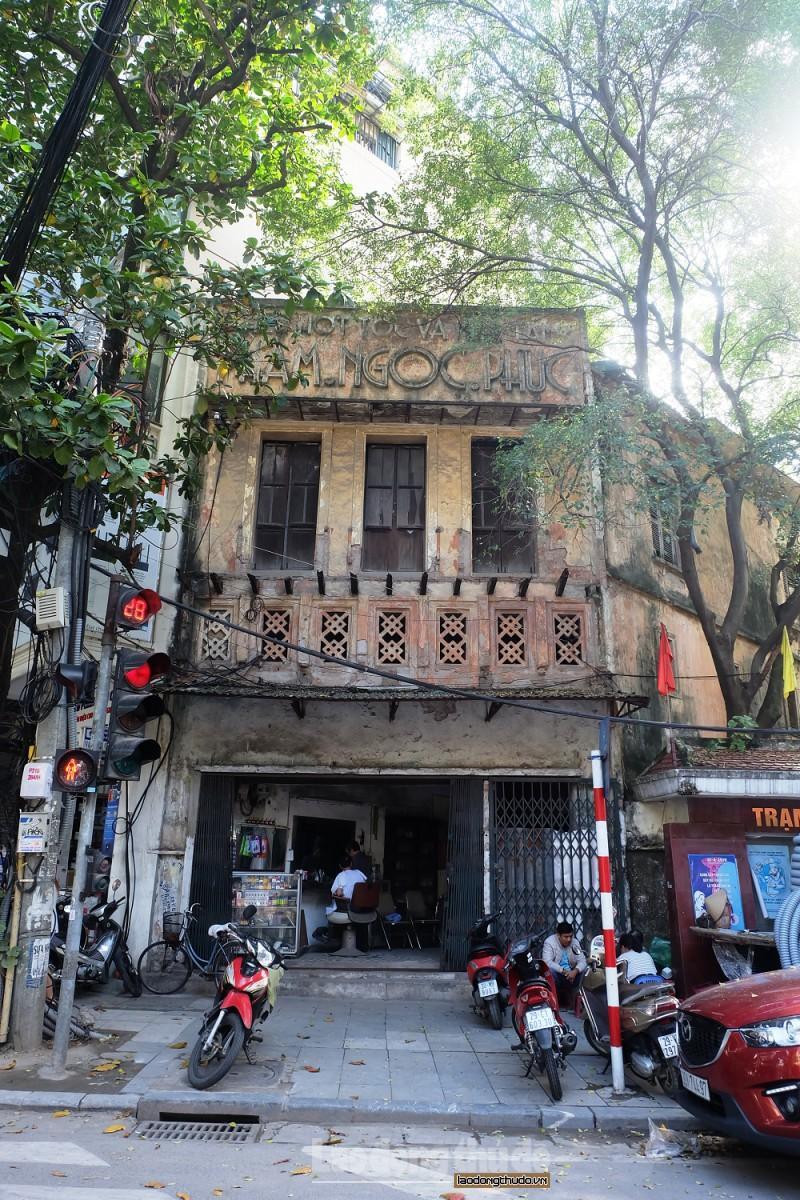
có một cái đèn tín hiệu giao thông ở trên vỉa hè